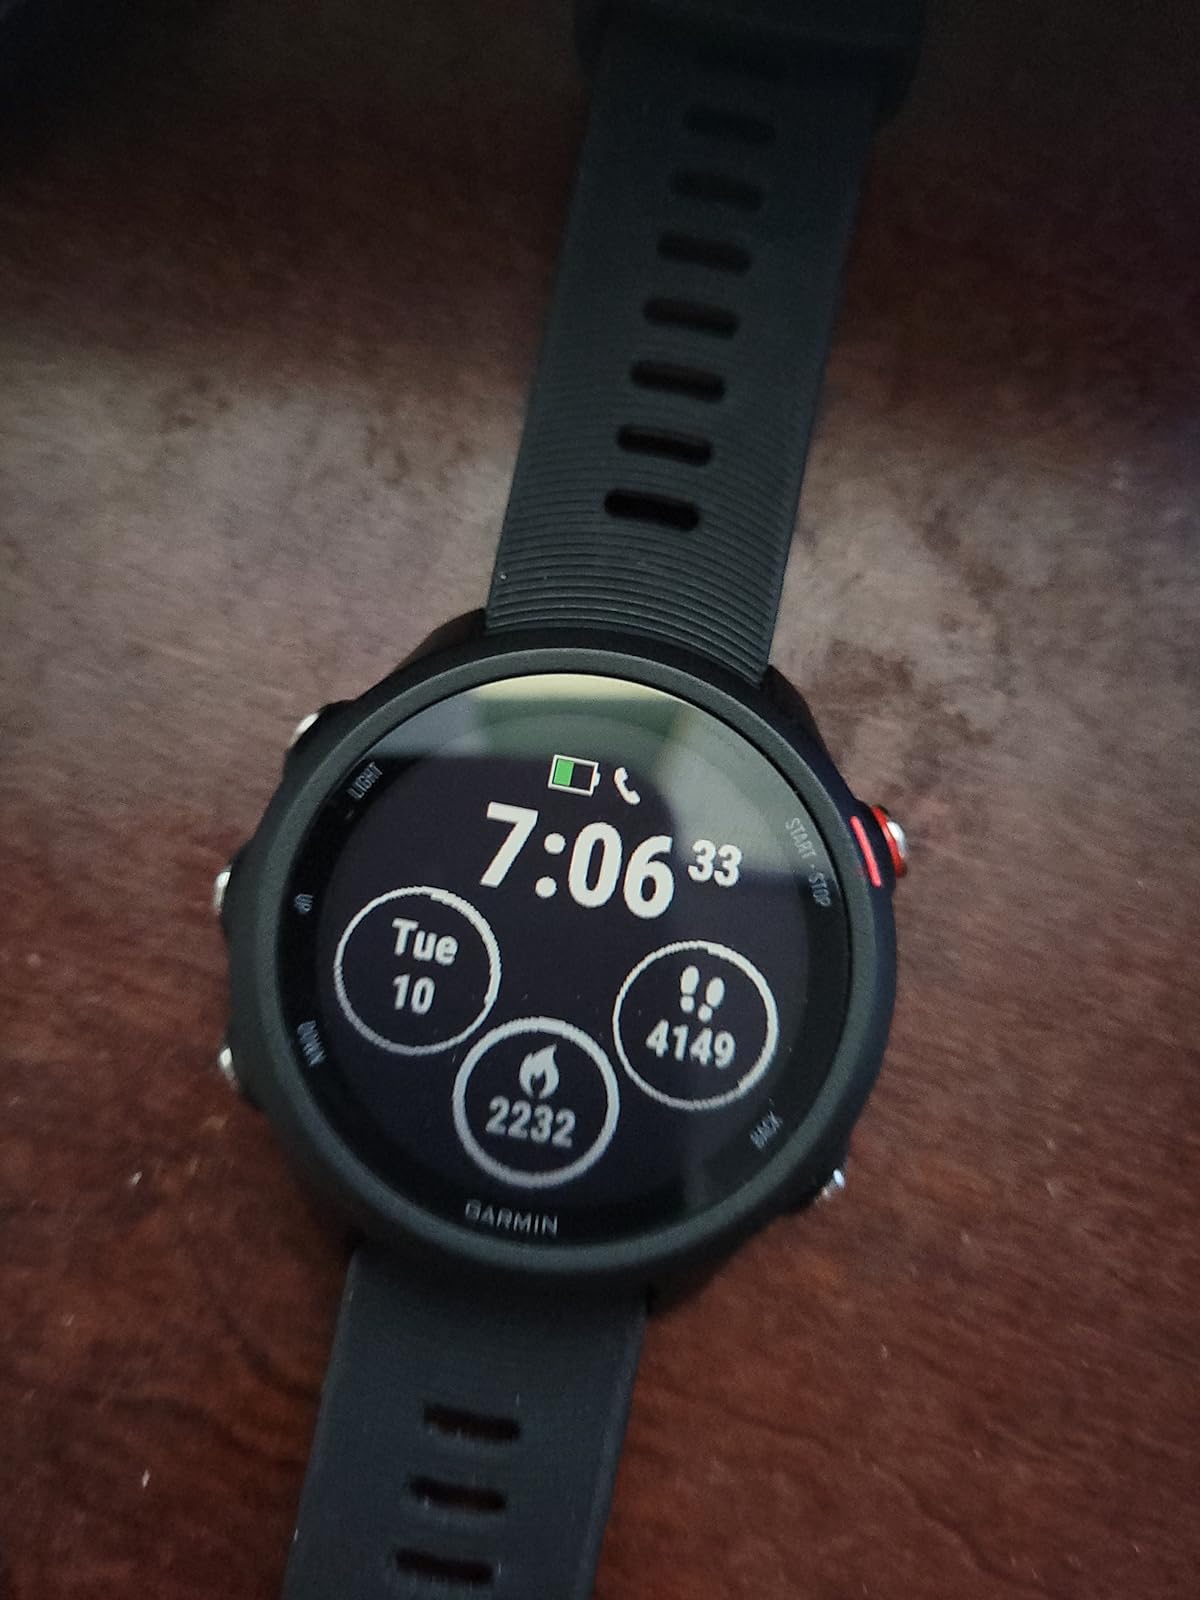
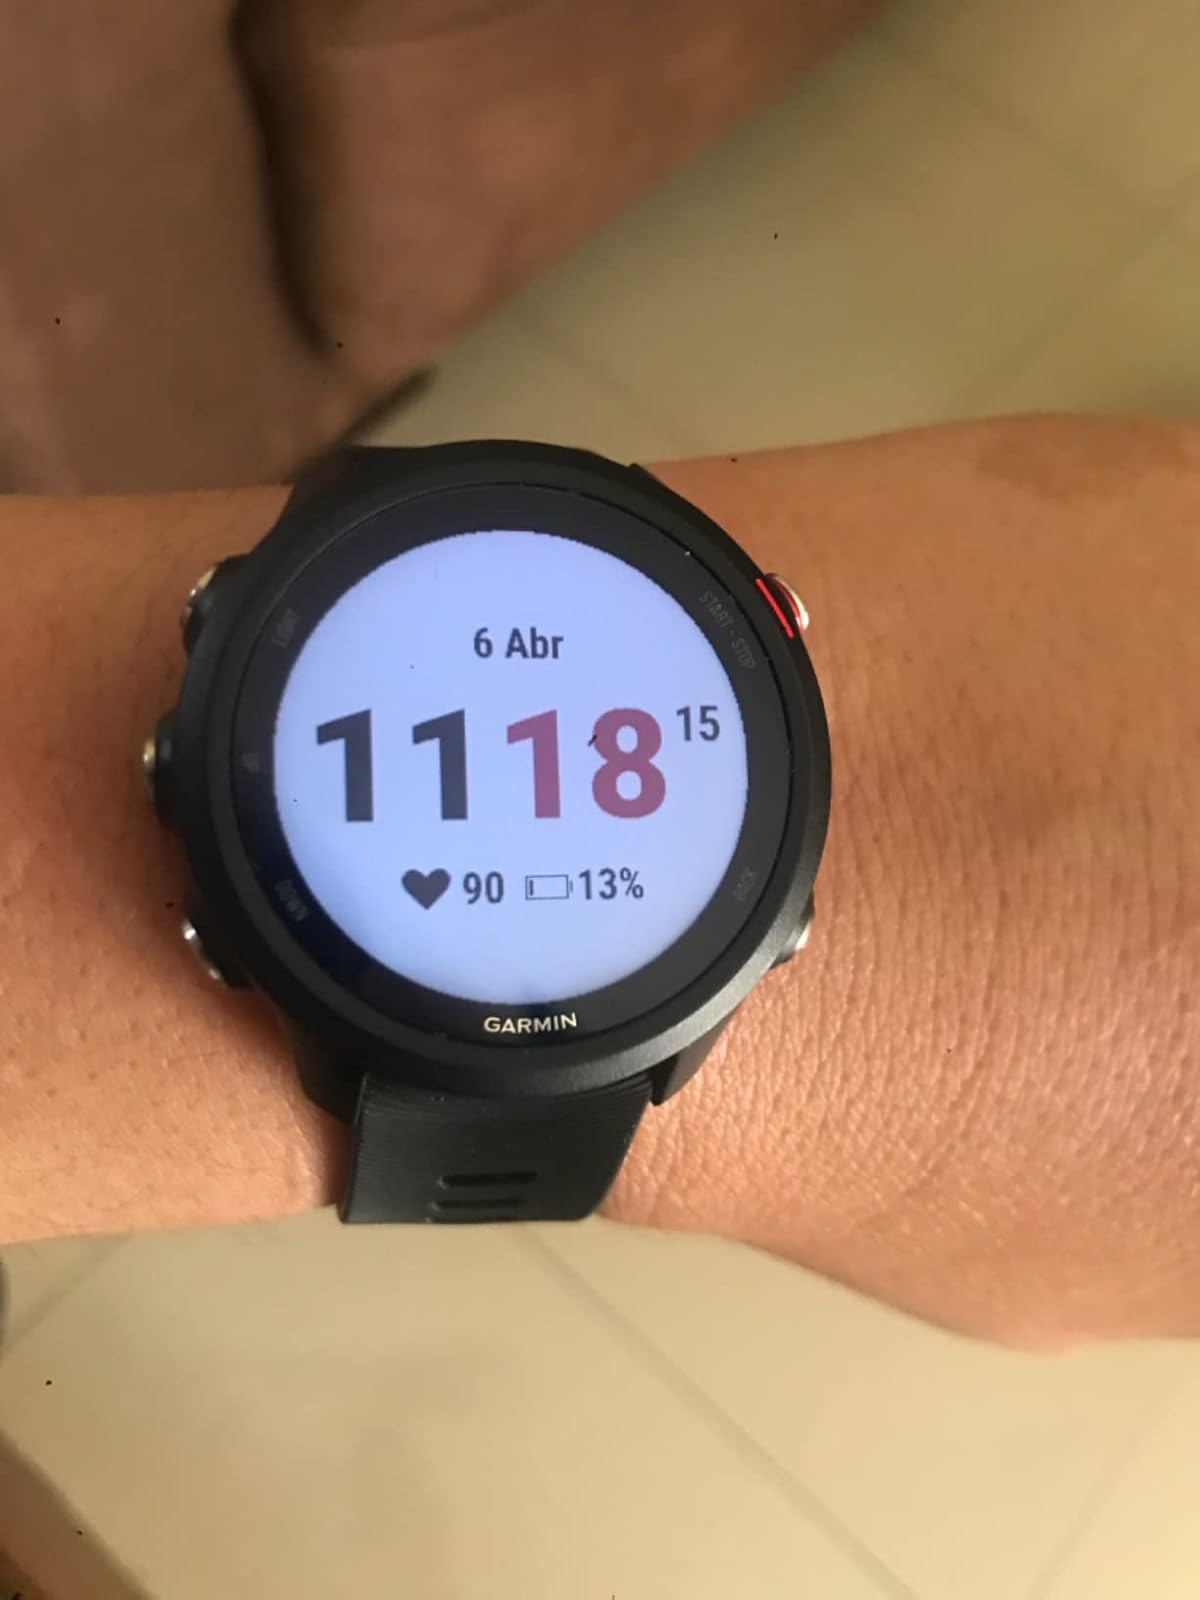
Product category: smartwatch
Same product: yes